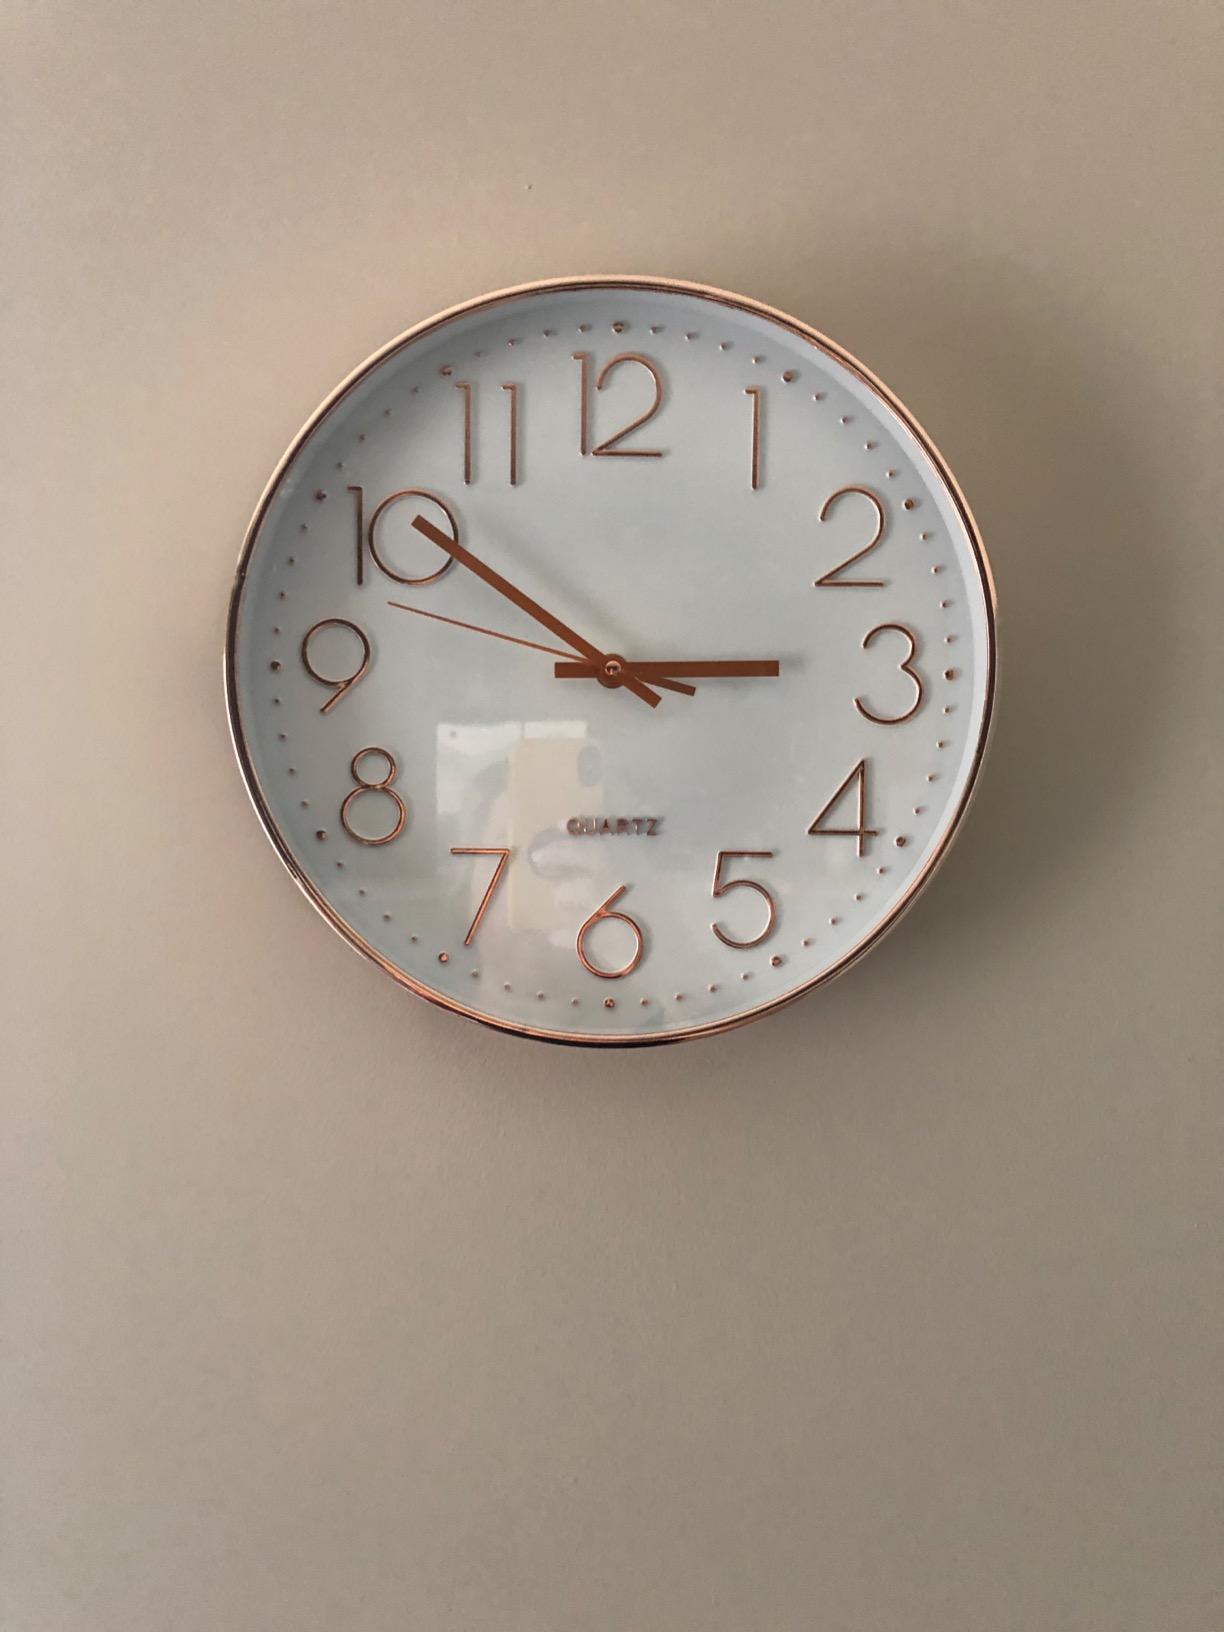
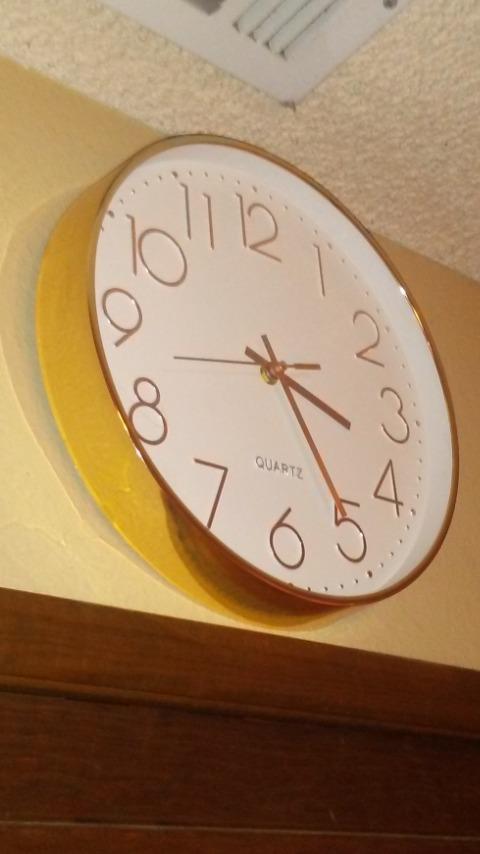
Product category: clock
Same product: yes